Common house gecko

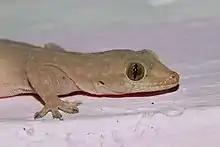
Head profile

The common house gecko is by no means a misnomer, displaying a clear preference for urban environments. The synanthropic gecko displays a tendency to hunt for insects in close proximity to urban lights. They have been found in bushland, but the current evidence seems to suggest they have a preference for urban environments, with their distribution being mostly defined by areas within or in close proximity to city bounds.